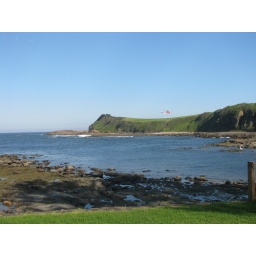
Emergency services incident. Helicopter landing on field above beach